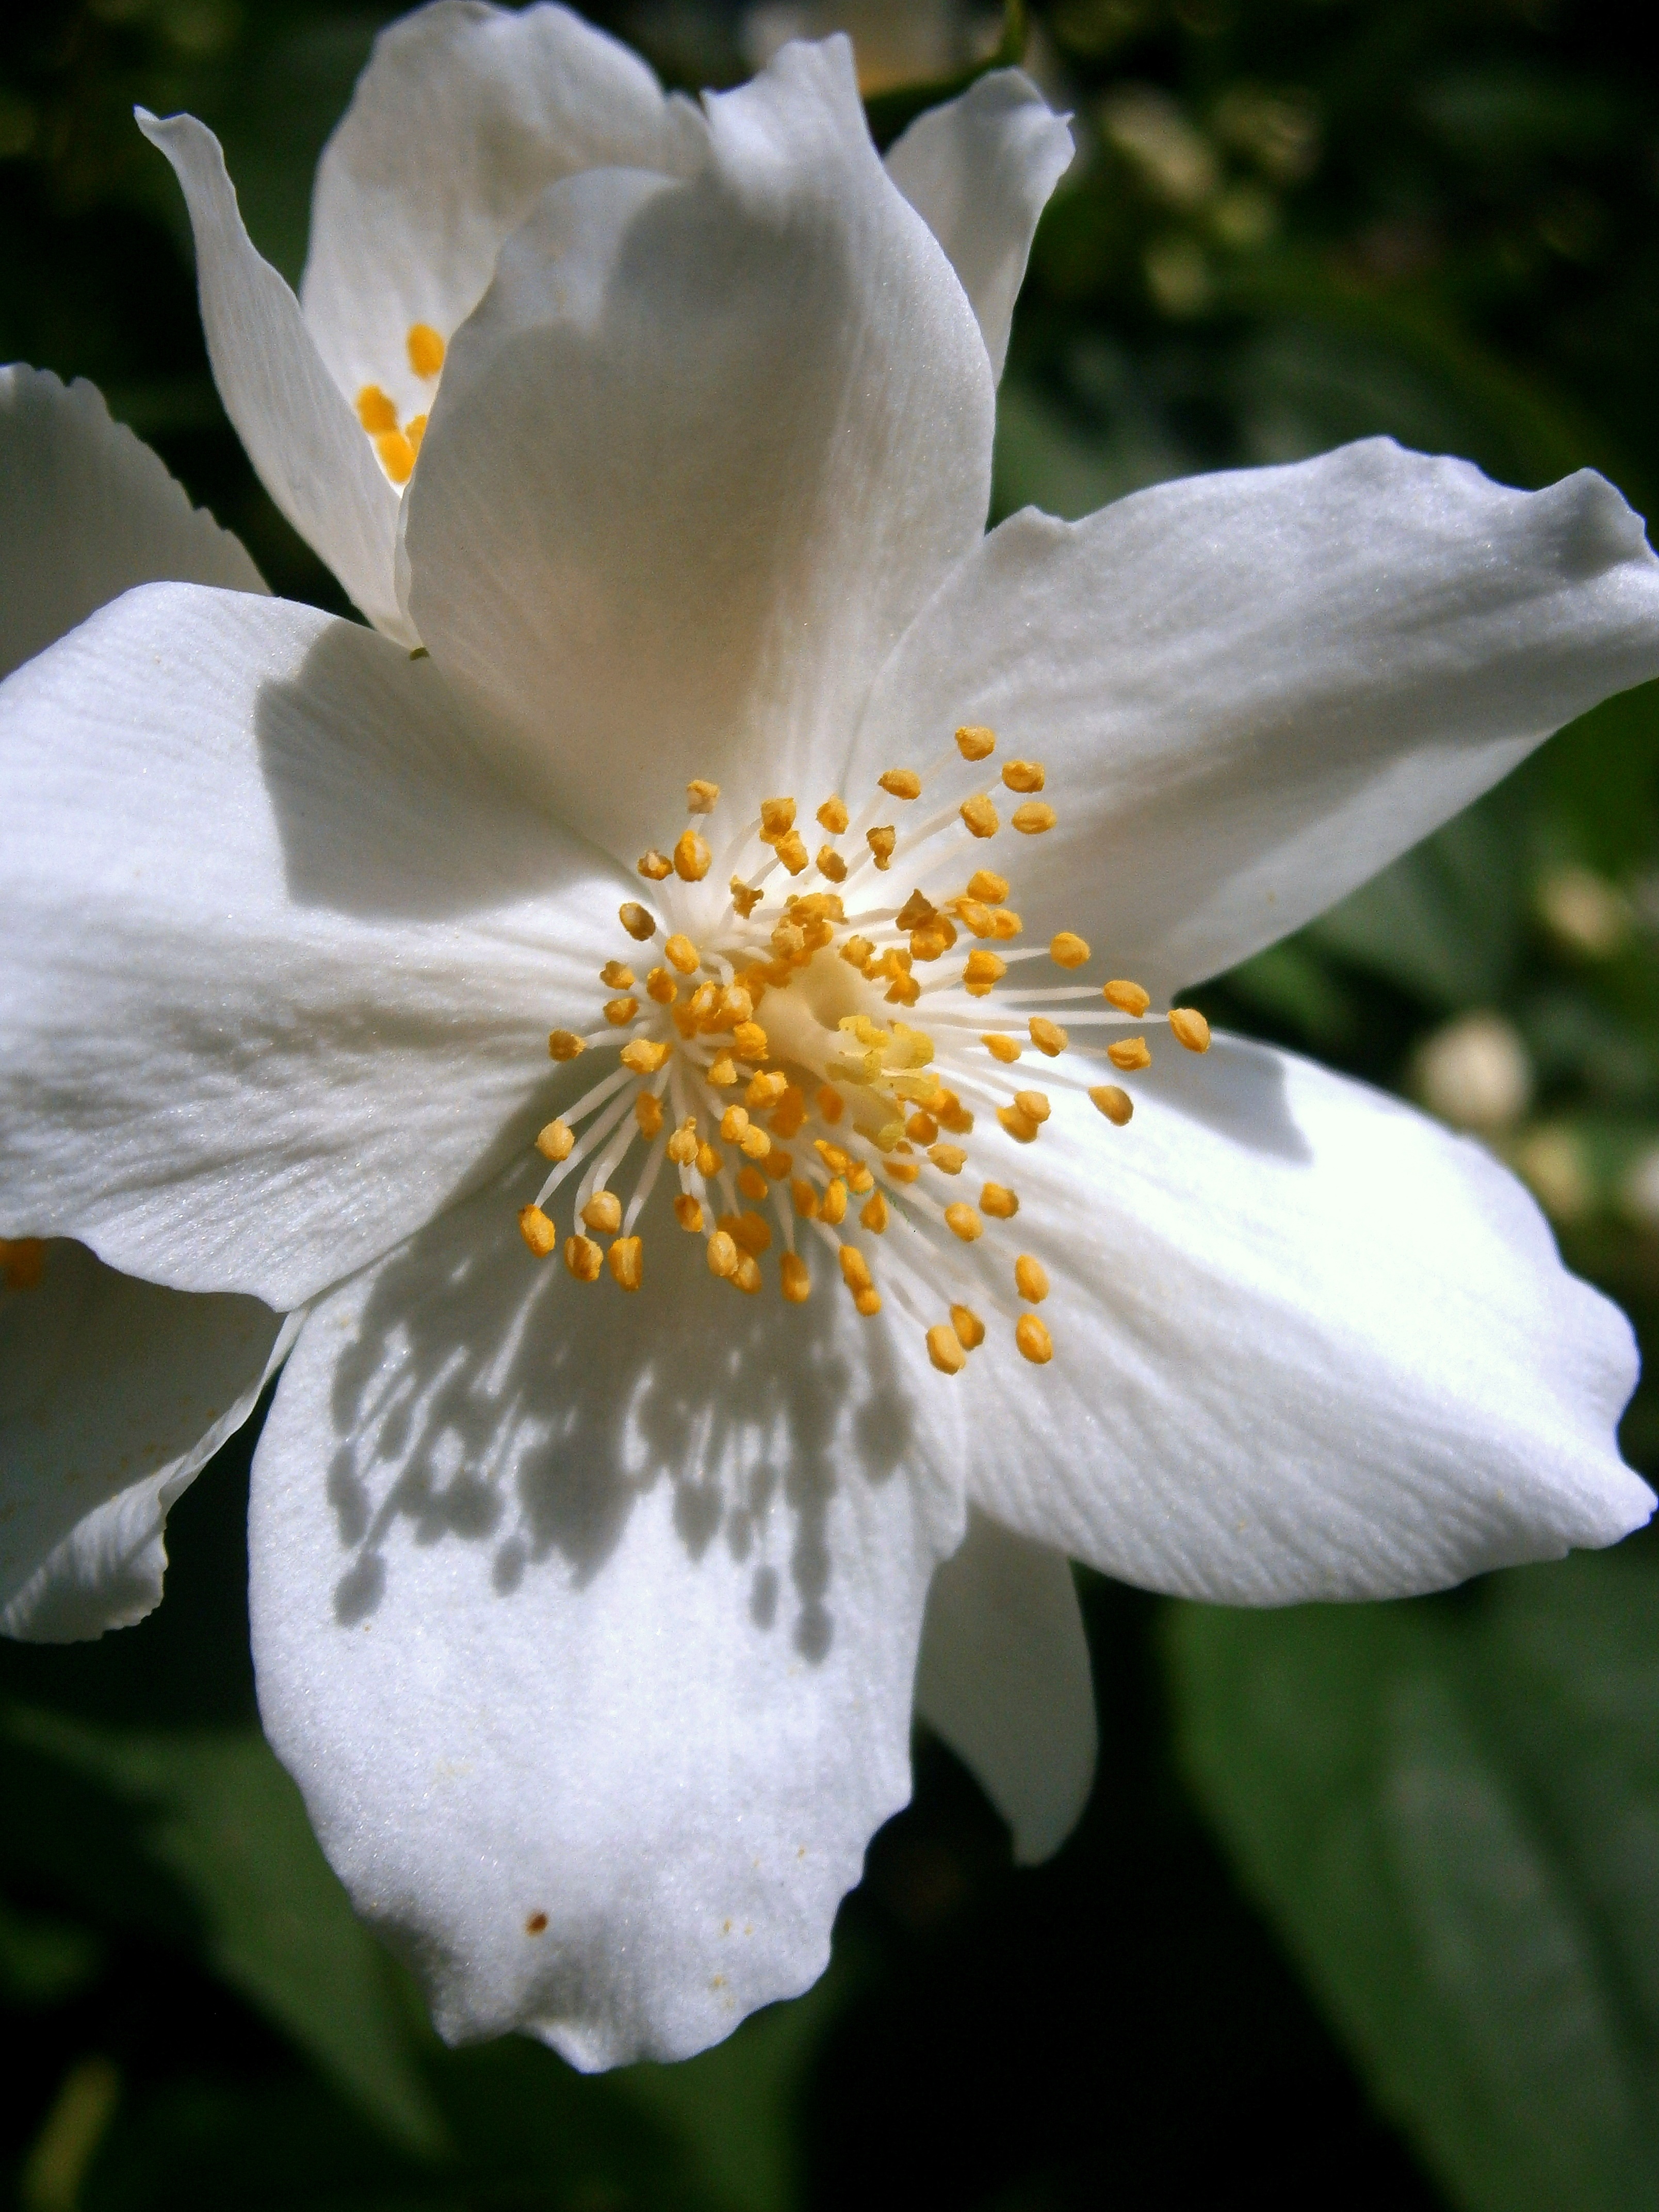
nature, blossom, light, plant, white, sunlight, flower, petal, bloom, pollen, macro, botany, garden, close, flora, wildflower, flowers, close up, bright, ornamental shrub, nectar, fragrance, sepals, macro photography, jasmine, jasmin, flowering plant, greenhouse hydrangea, hydrangeaceae, flower fullness, flowering time, early summer, summer jasmine, mock orange, european whistle shrub, philadelphus coronary, pale whistle shrub, bauer jasmin, land plant